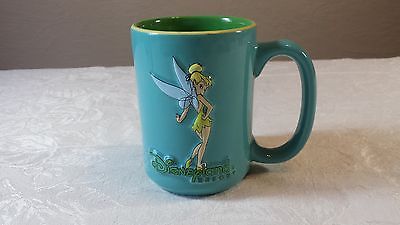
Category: mug